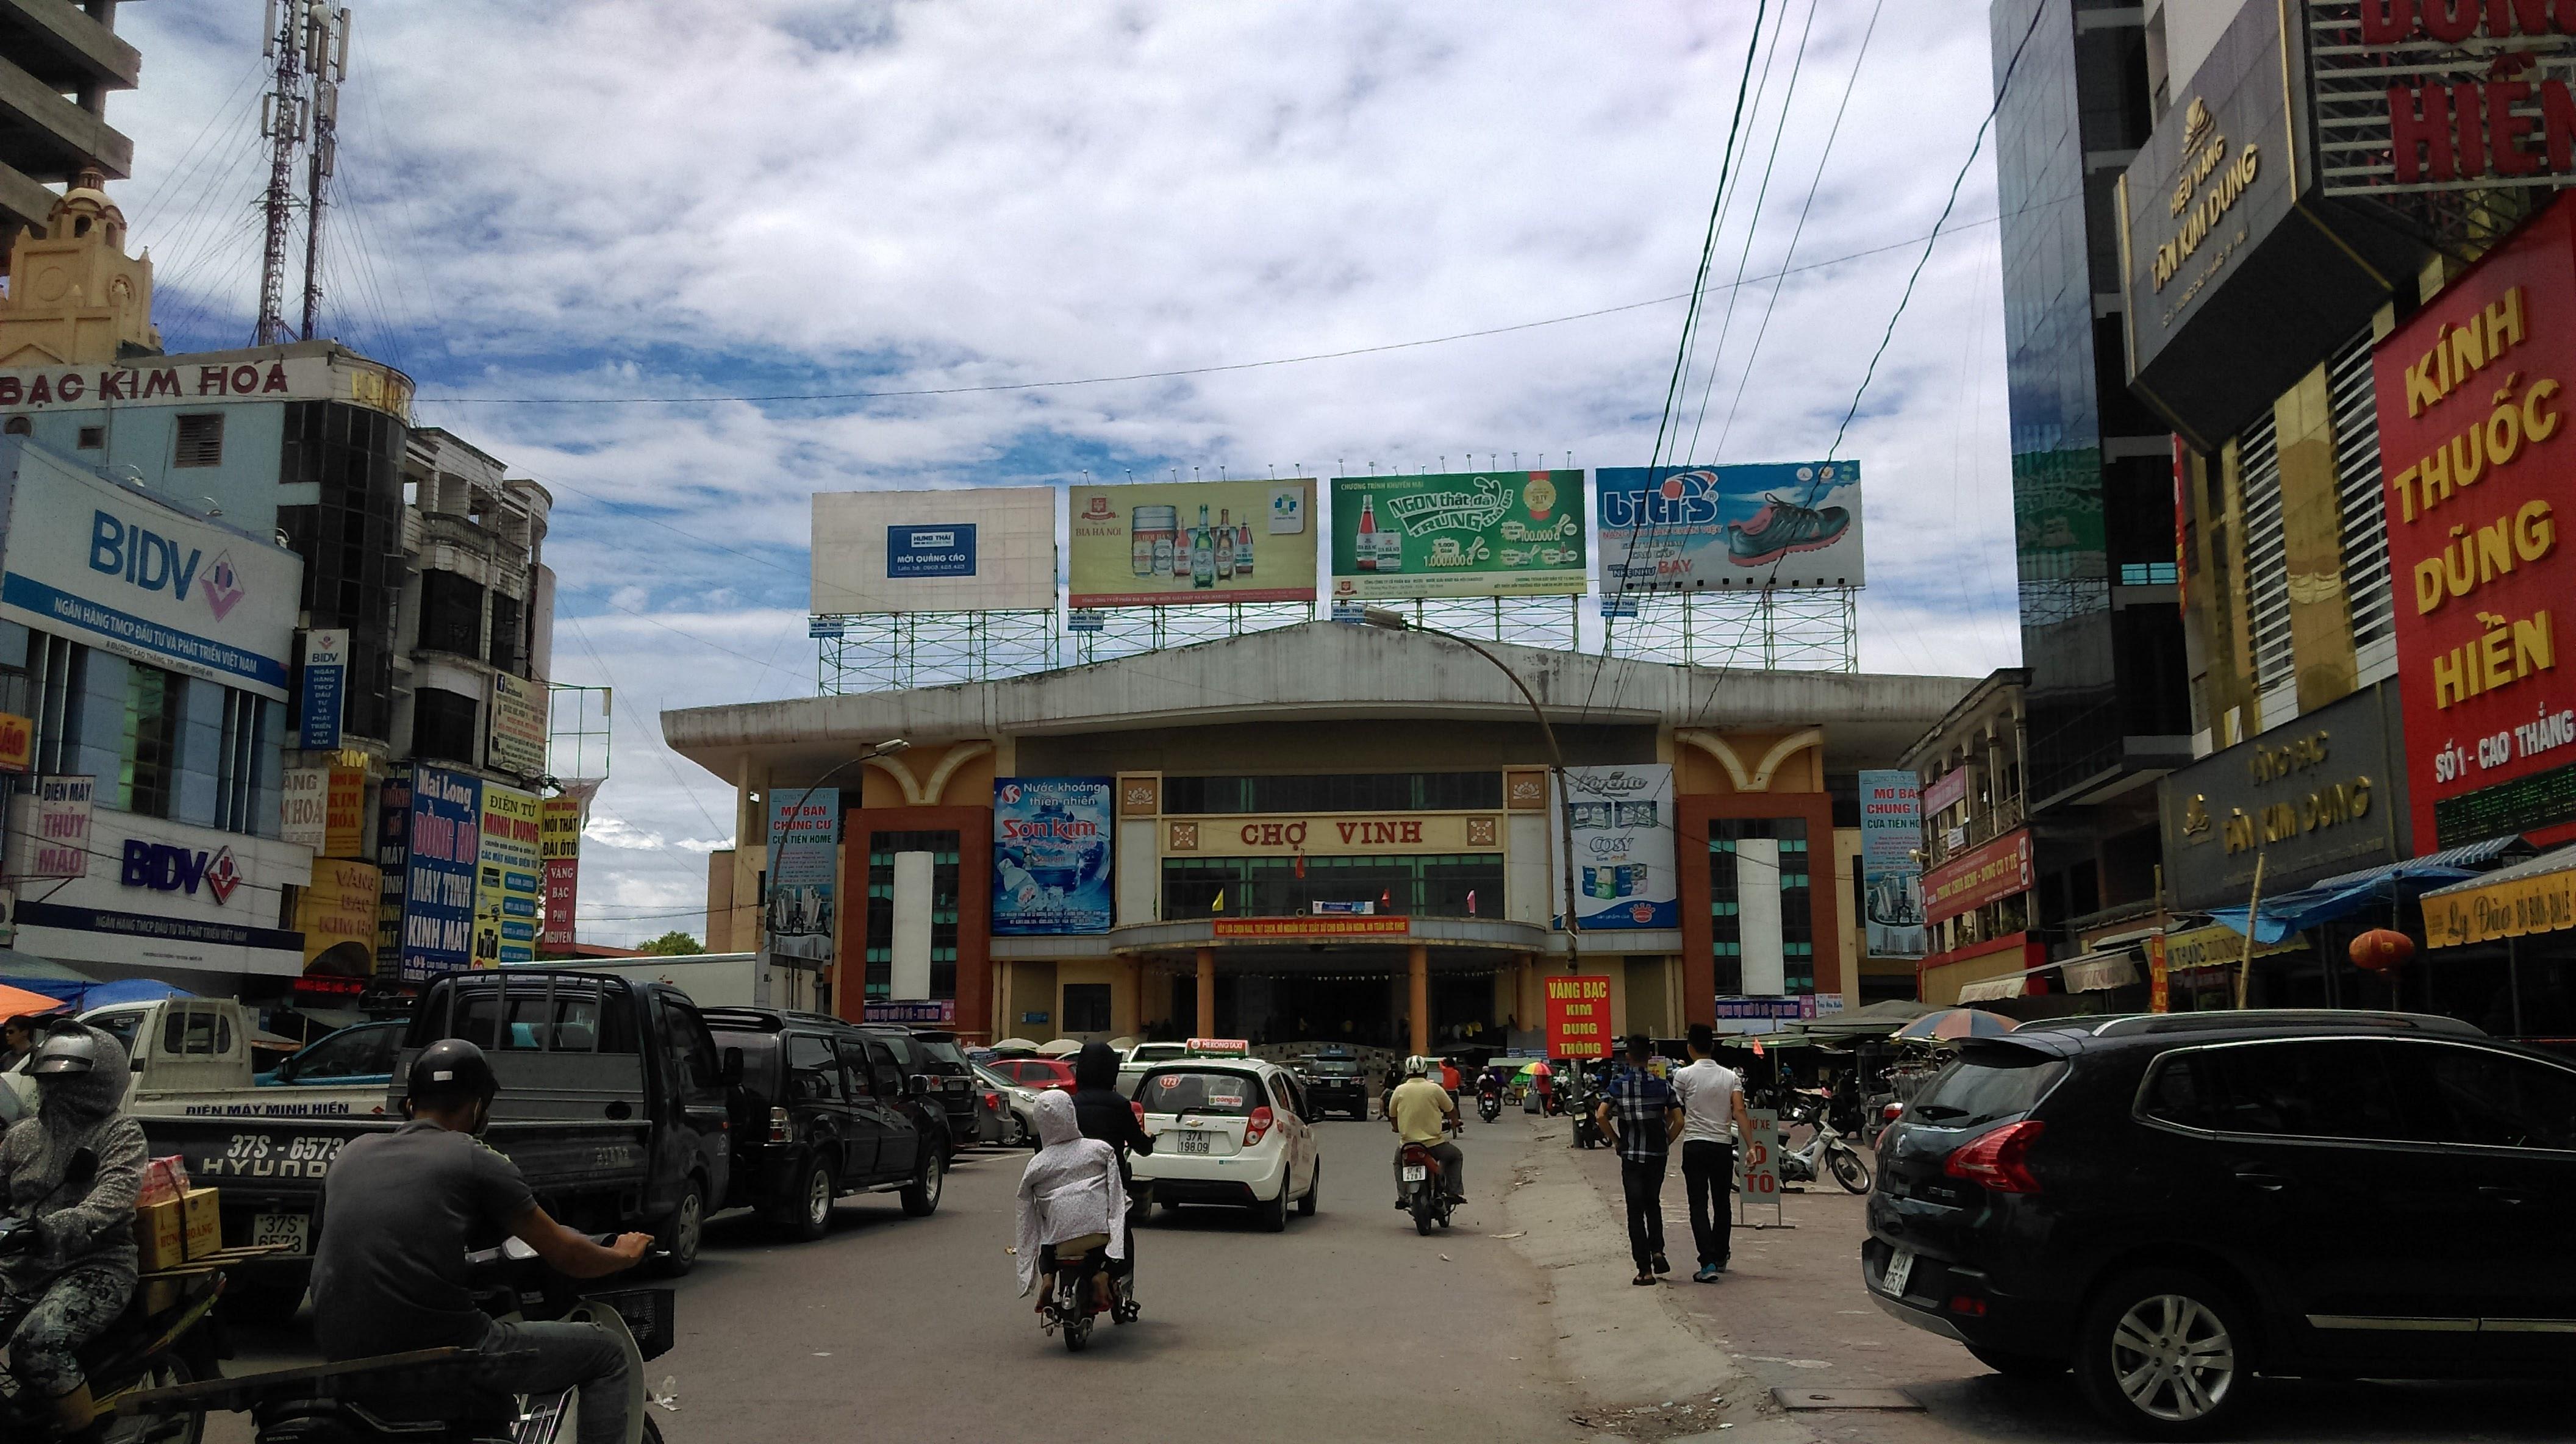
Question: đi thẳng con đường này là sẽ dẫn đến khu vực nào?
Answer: khu chợ vinh